Fulya (Istanbul Metro)

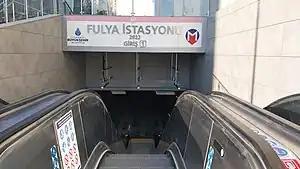
Entrance 1 of the station

Fulya is an underground station on the M7 line of the Istanbul Metro in Beşiktaş. The station is located on Gönenoğlu Street in the Gayrettepe neighborhood of Beşiktaş. Unlike the name suggests, it is not located in or nearby the Fulya neighborhood of Şişli.